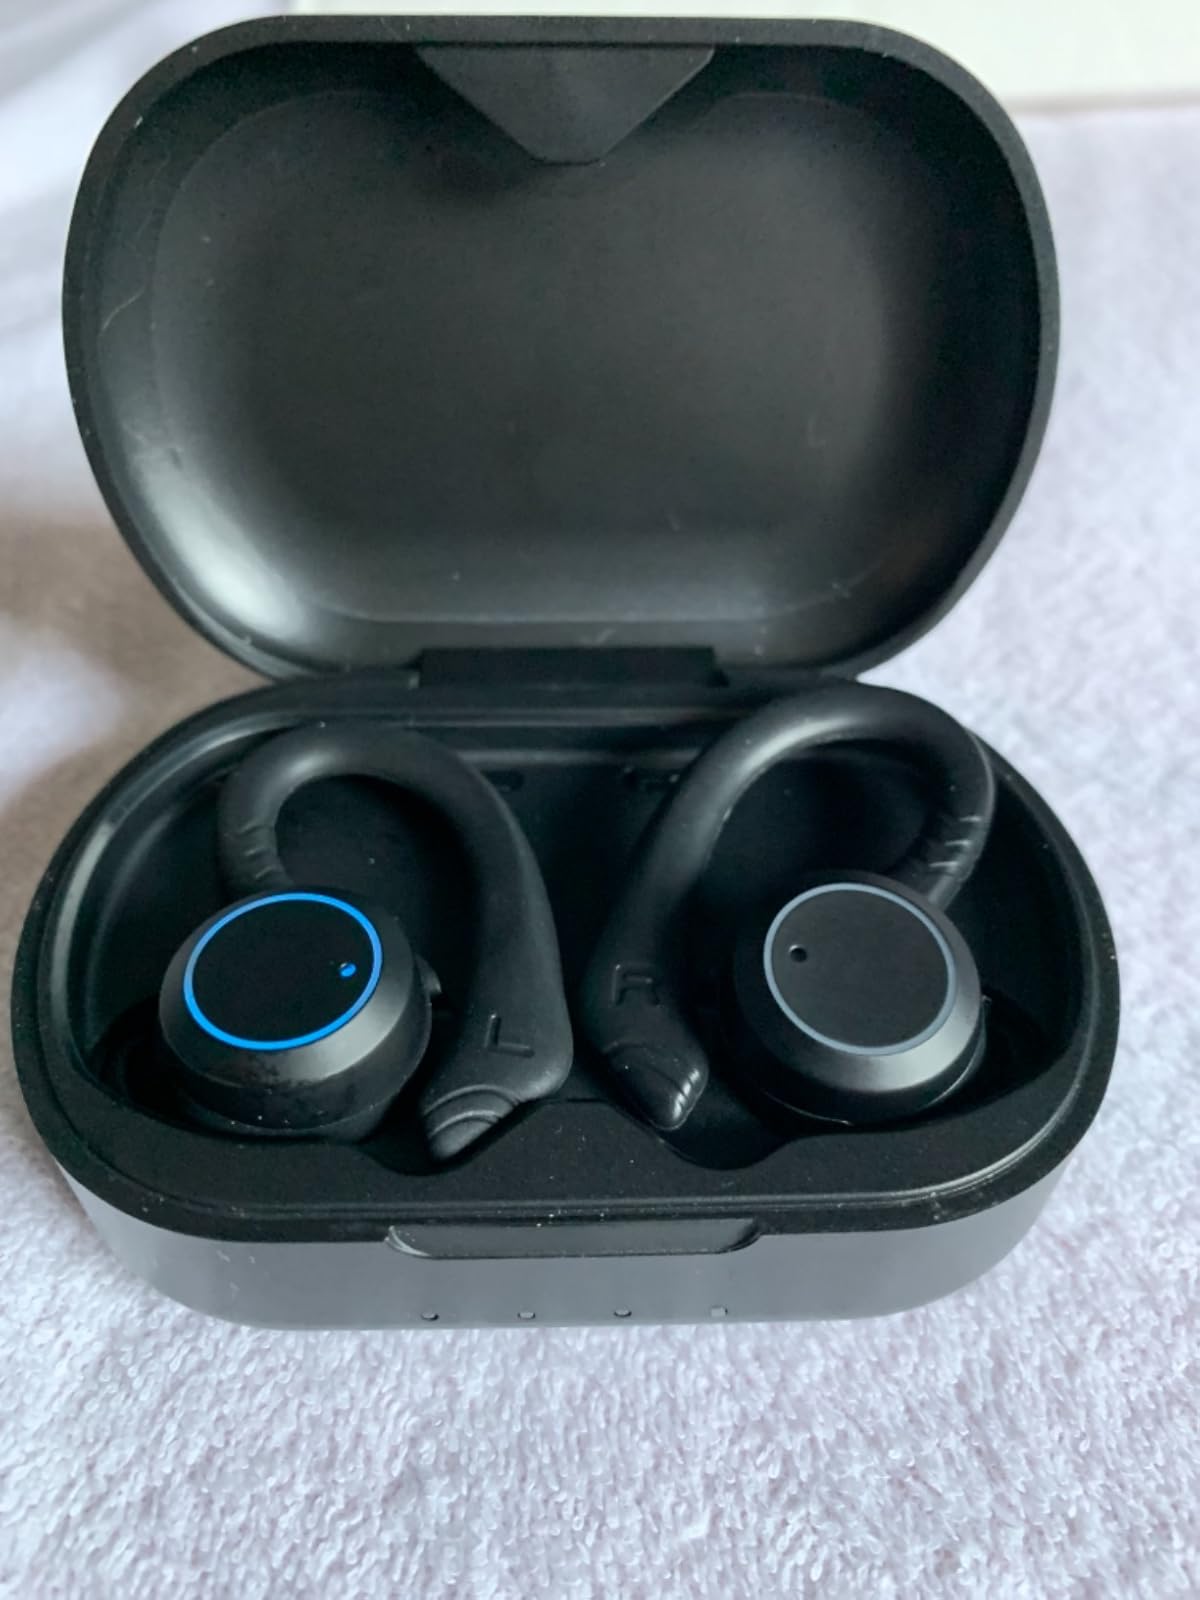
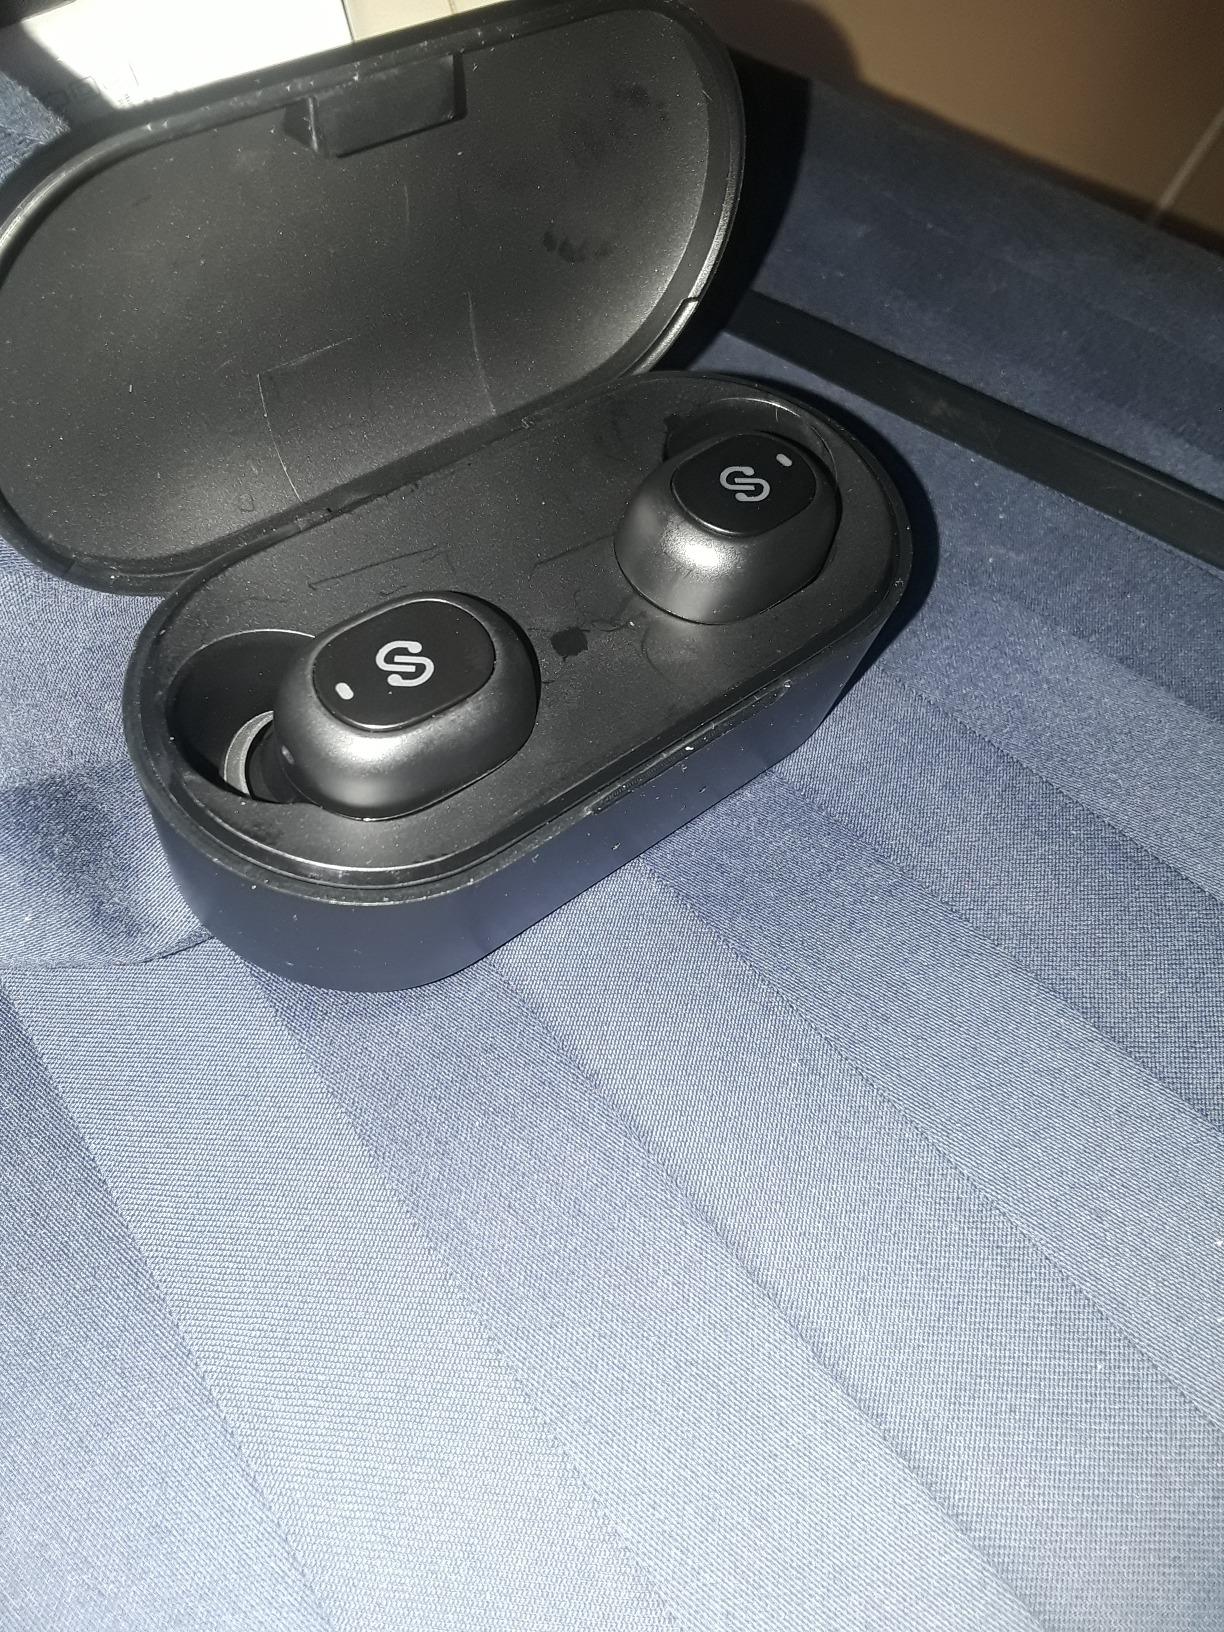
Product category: earbuds
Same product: no